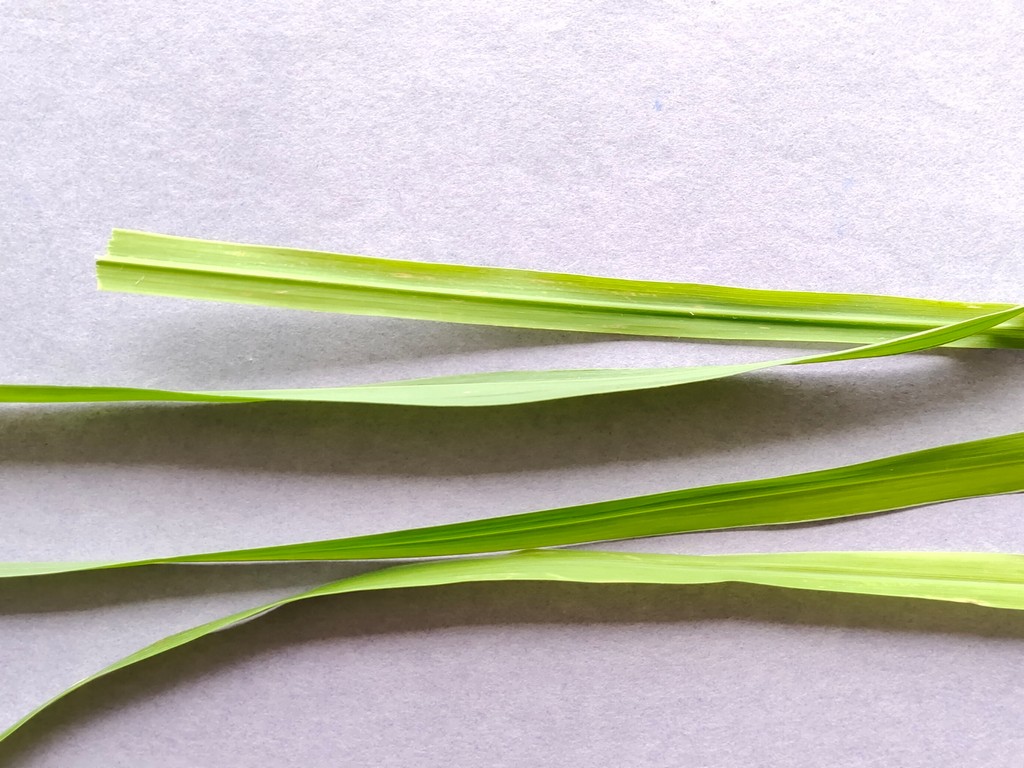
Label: Healthy